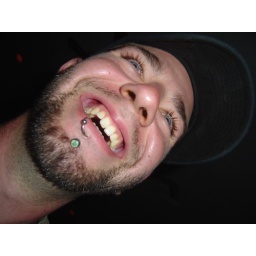
A smile only the person in the mirror could love